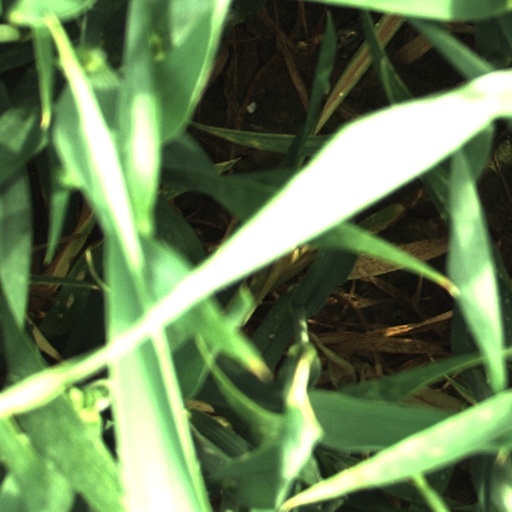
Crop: wheat